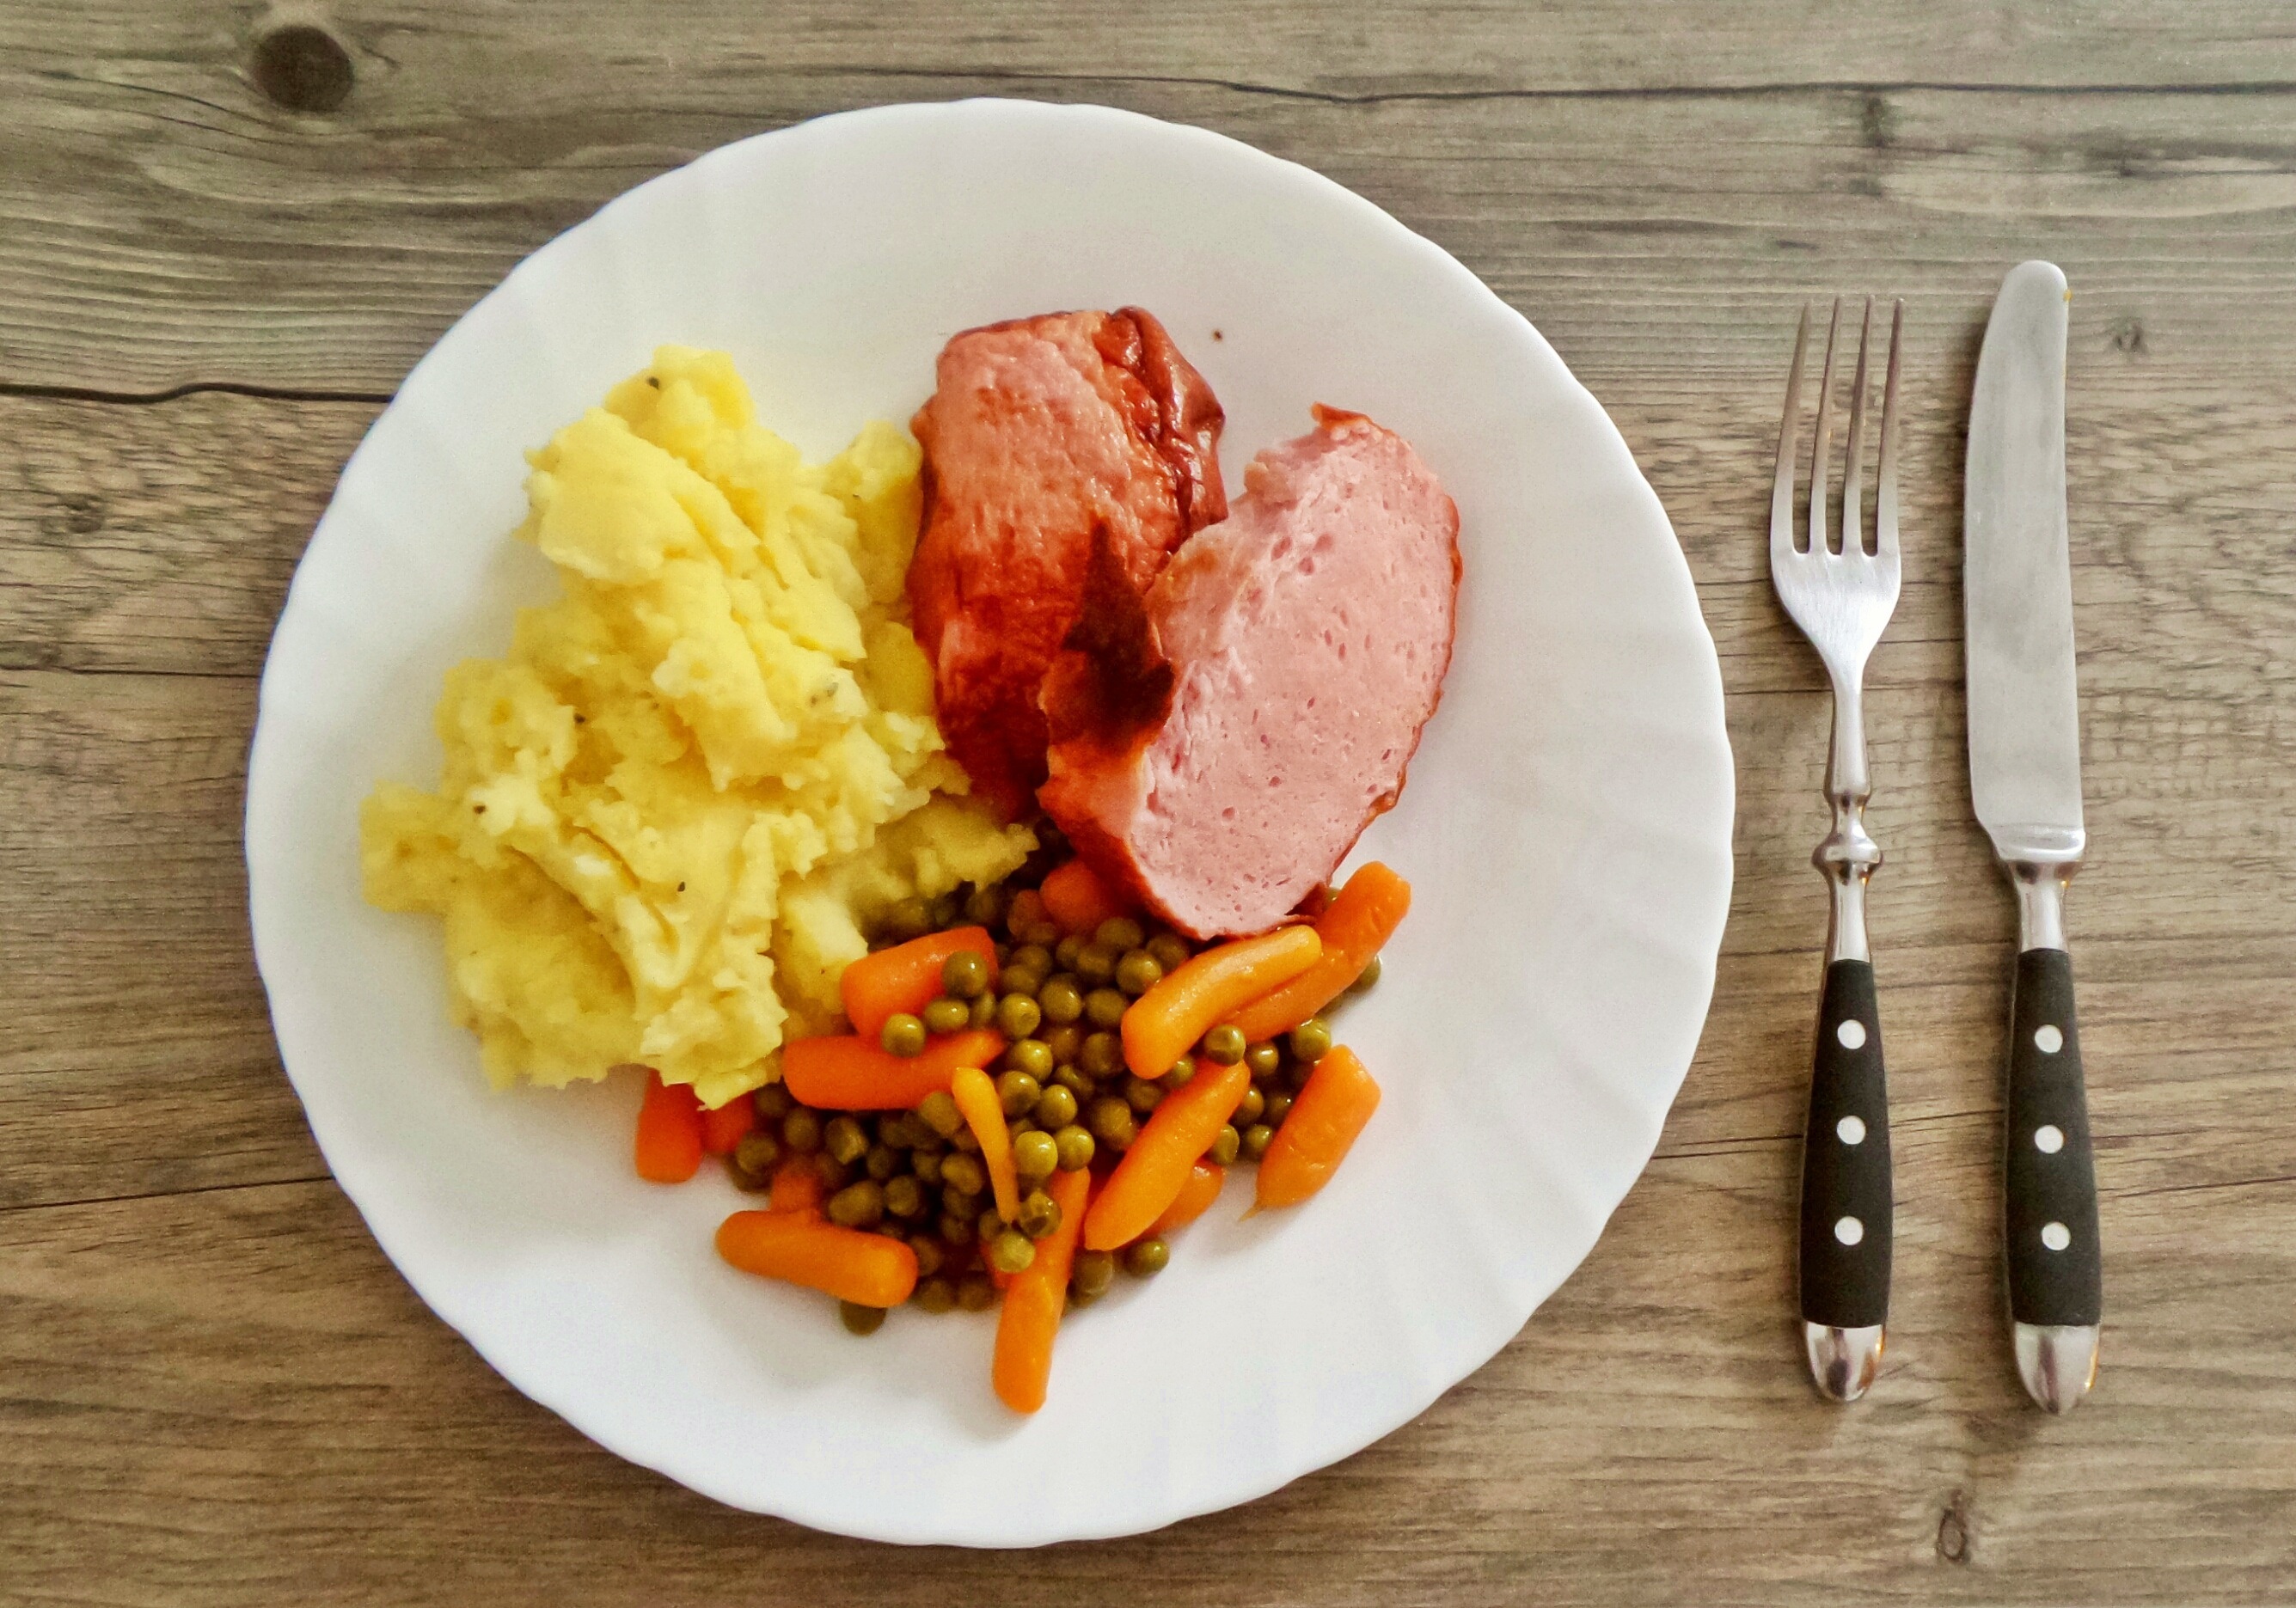
wood, dish, meal, food, produce, vegetable, recipe, breakfast, close, eat, meat, lunch, cook, main course, vegetables, dinner, potatoes, curry, meatloaf, foodfoto